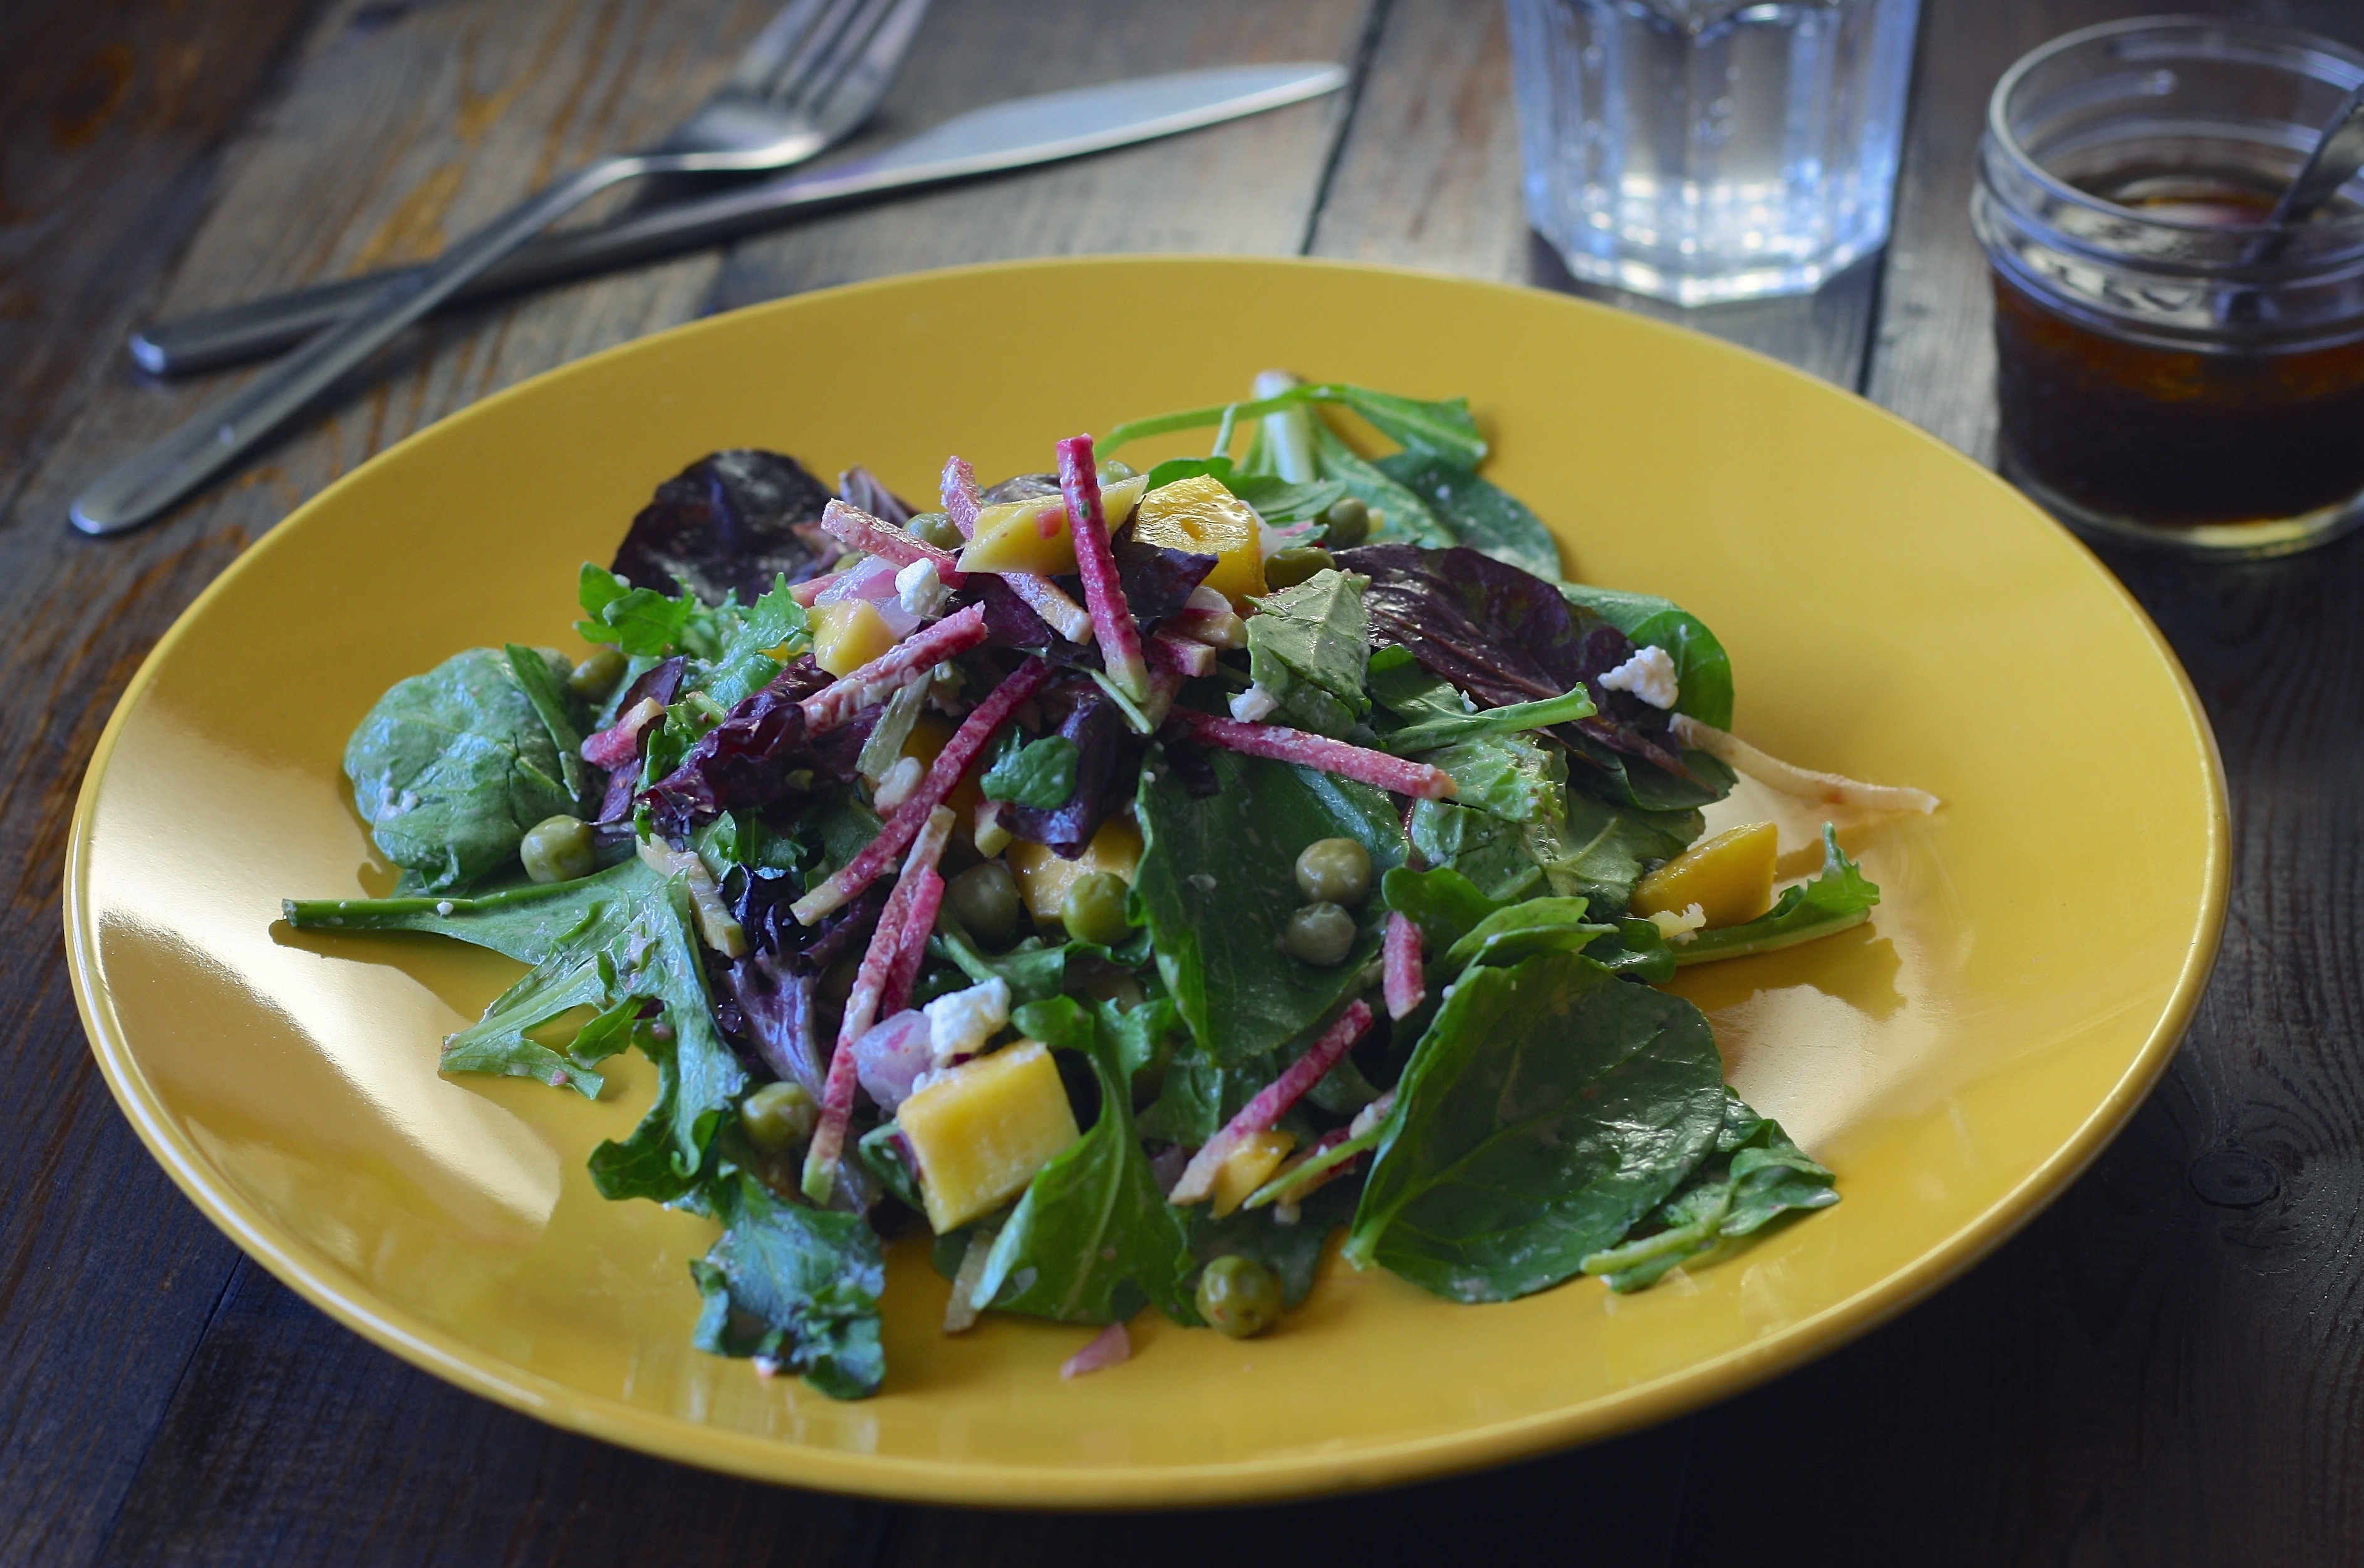
table, rustic, summer, dish, food, salad, green, produce, vegetable, natural, fresh, gourmet, healthy, lunch, cuisine, delicious, nutrition, mango, vegetarian, diet, organic, leaf vegetable